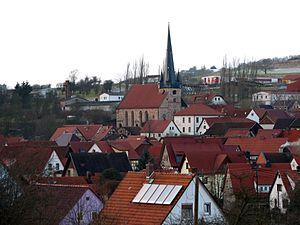
Bettenhausen est un village appartenant à la municipalité de Rhönblick, située dans le district de Schmalkalden-Meiningen dans la région de la Rhön dans le land de Thuringe.